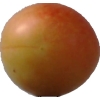
Label: cherry_wax